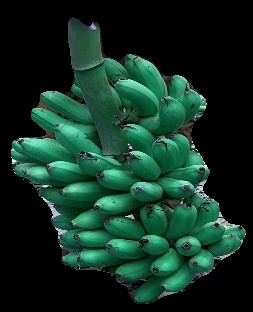
Variety: rasbale
Grade: grade1